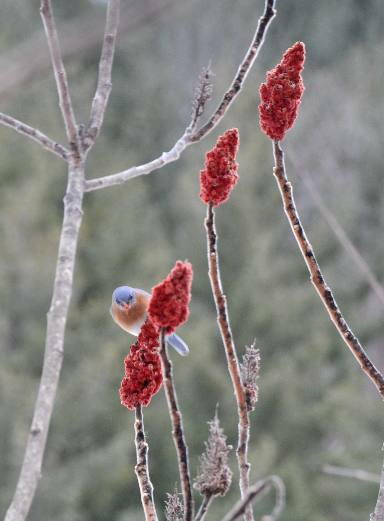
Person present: No